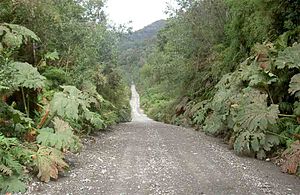
Carretera Austral
Carretera Austral
Carretera Austral er en vej gennem det nordlige Patagonien i det sydlige Chile.